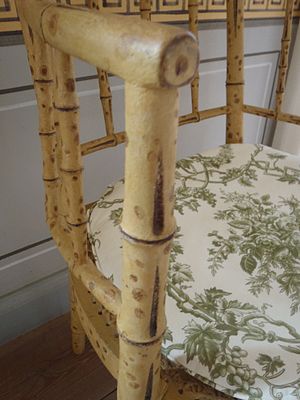
Brede Hovedbygning / Restaurering
Stol af imiteret bambus i Brede Hovedbygning.
Stol på Bredemuseet af træ uformet til at ligne bambus.
Brede Hovedbygning ligger i dag som en del af det anlæg, der indtil 1831 udgjorde Brede Kobber- og Messingværk og siden da Brede Klædefabrik i Kongens Lyngby nord for København. Hovedbygningen blev i 1795 opført som landsted af Brede Værks ejer.